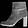
Label: Ankle boot